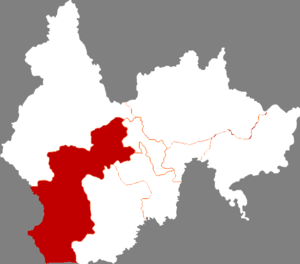
Le xian d'Antu est un district administratif de la province du Jilin en Chine. Il est placé sous la juridiction de la préfecture autonome coréenne de Yanbian.